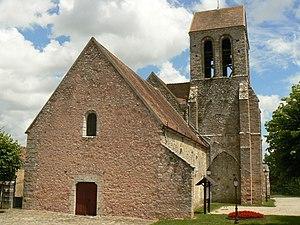
Savins est une commune française située dans le département de Seine-et-Marne, en région Île-de-France.
Cet article recense les monuments historiques de l'est de la Seine-et-Marne, en France.